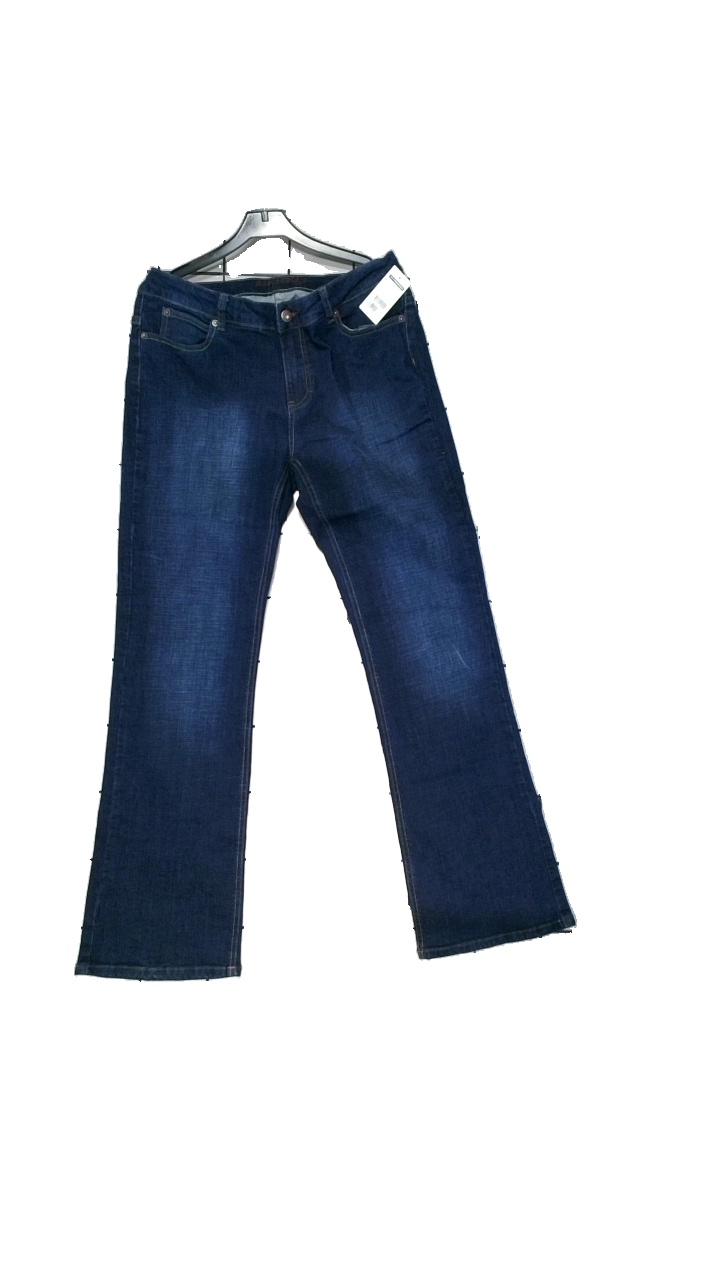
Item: Jeans (Unisex)
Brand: Honey & Blue
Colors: Blue
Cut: Regular, Loose
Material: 98% cotton, 2% elastane
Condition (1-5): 4
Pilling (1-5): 4
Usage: Reuse
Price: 50-100